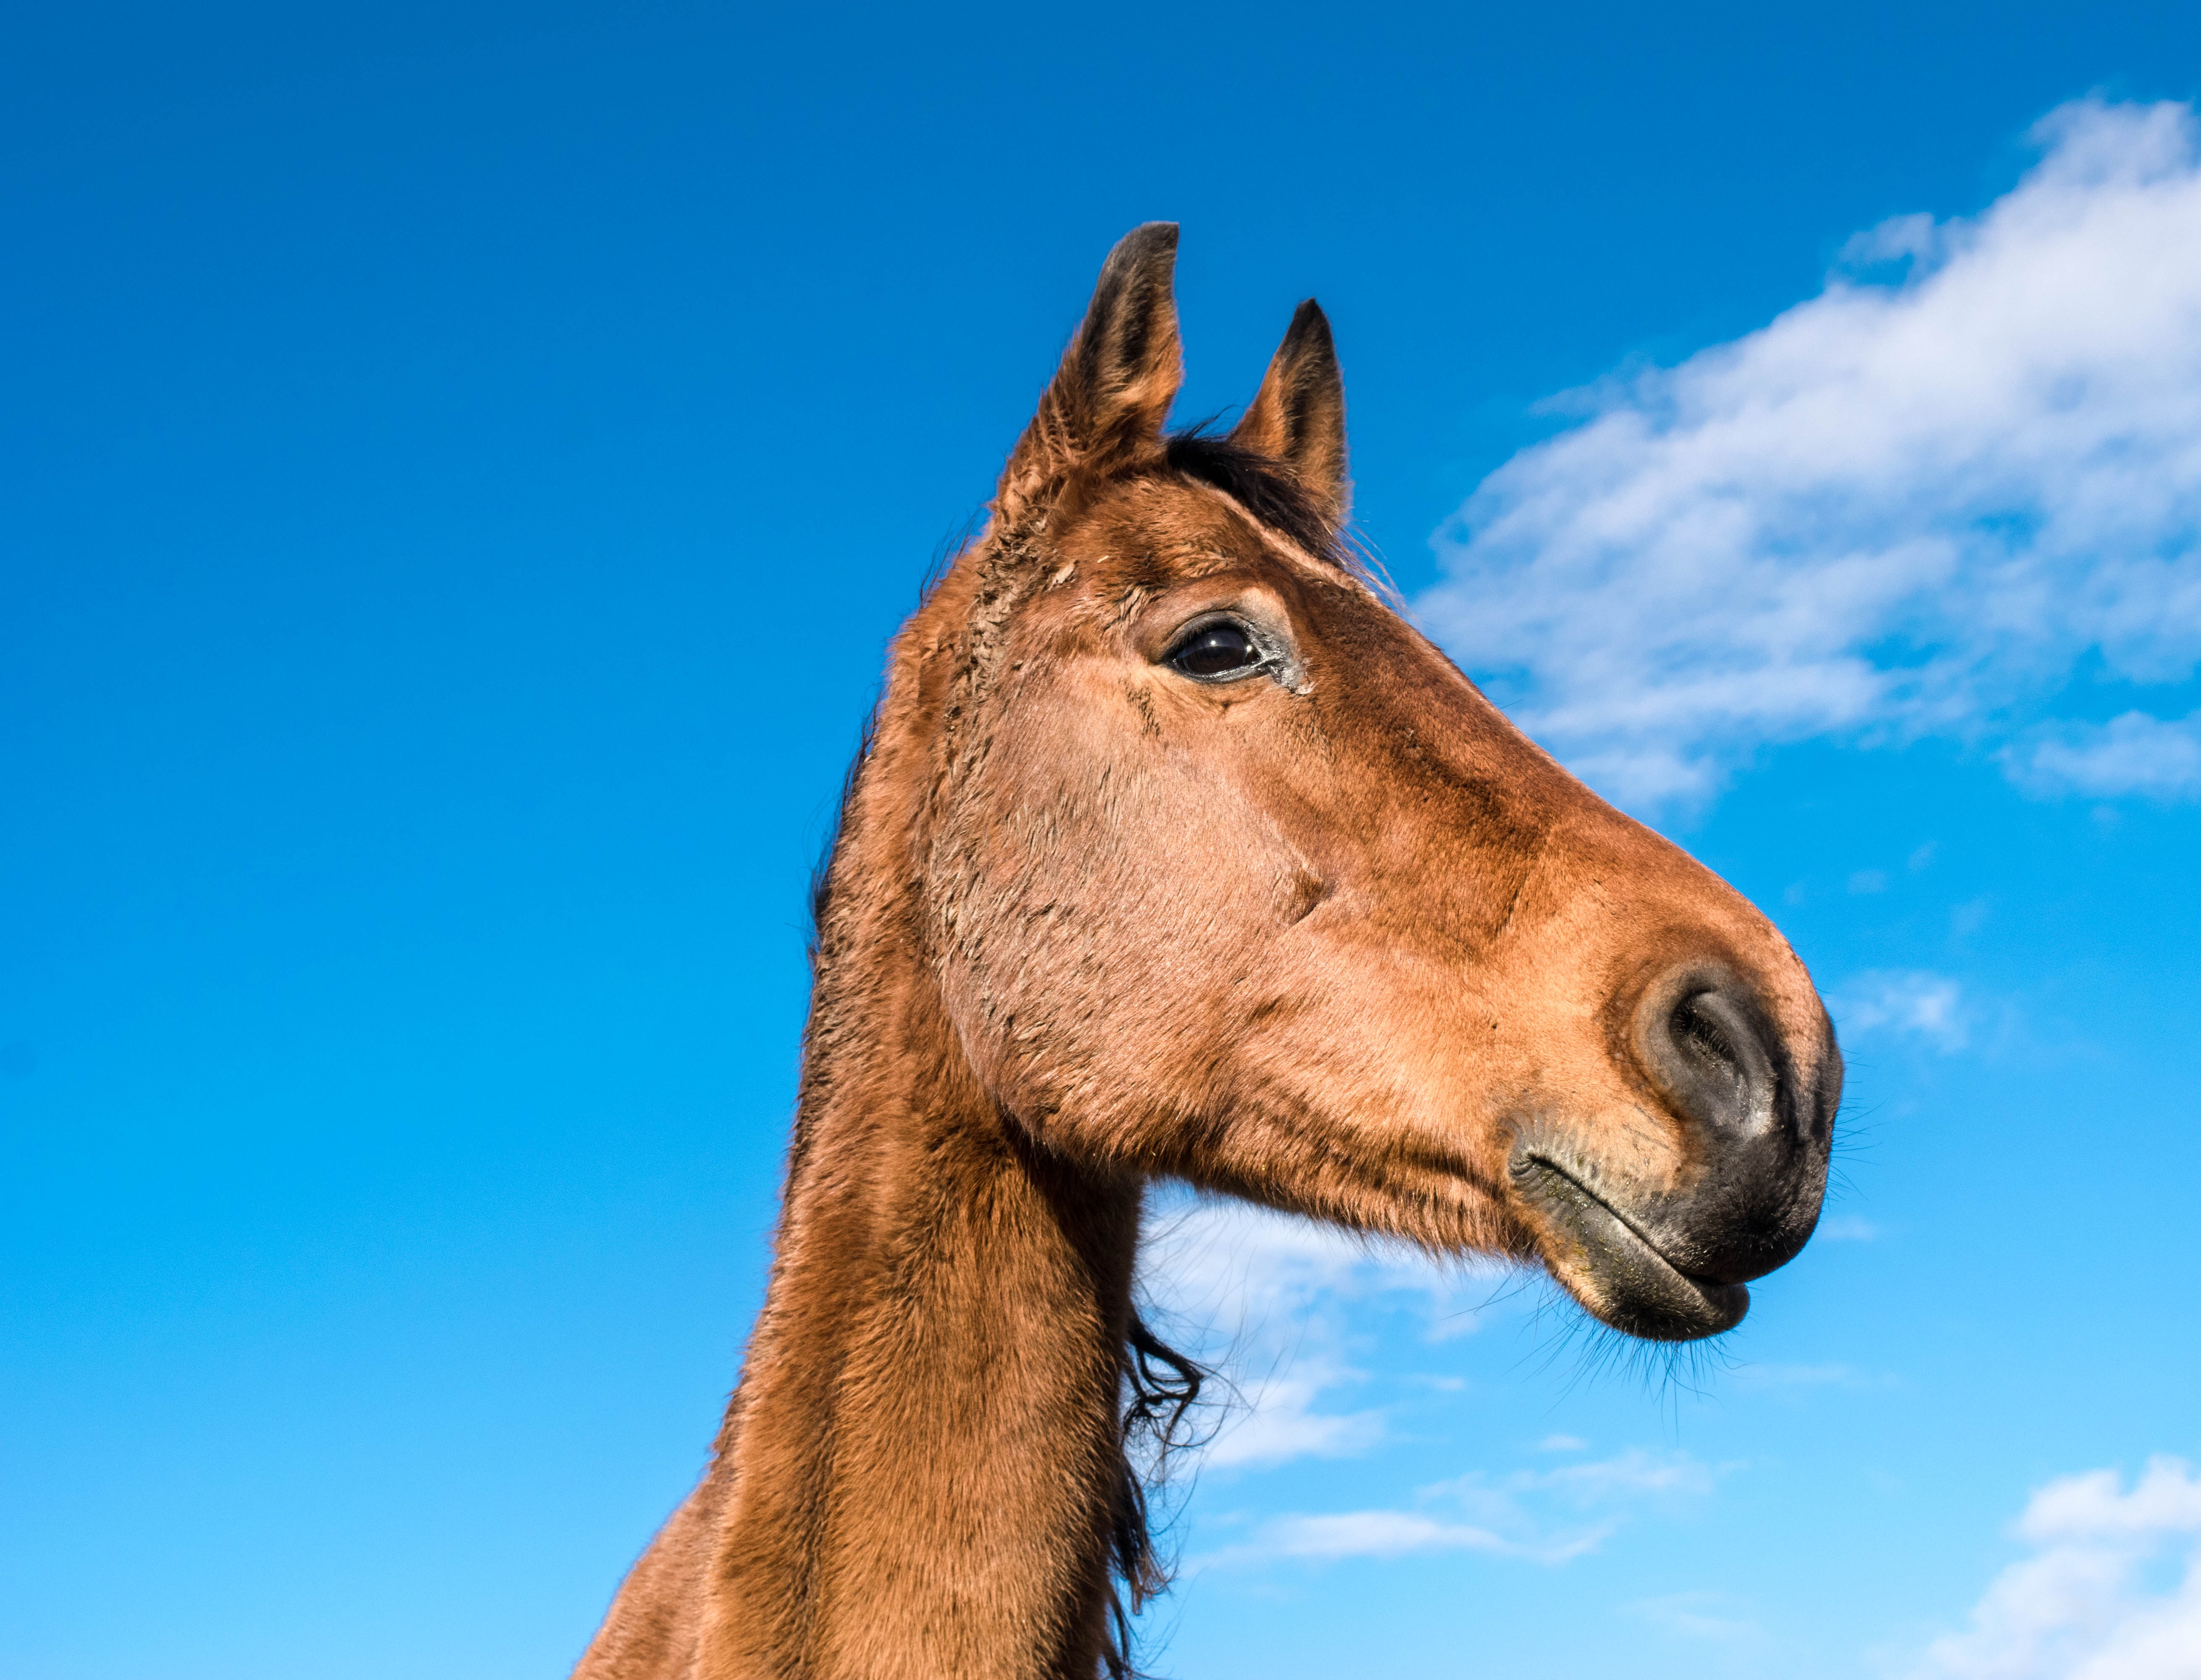
nature, animal, pasture, horse, brown, mammal, stallion, mane, ride, fauna, vertebrate, mare, horse head, nostrils, animal portrait, pferdeportrait, pack animal, horse like mammal, mustang horse